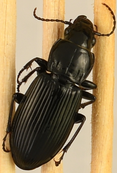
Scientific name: Pterostichus melanarius melanarius
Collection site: Chase Lake National Wildlife Refuge NEON (WOOD), plot WOOD_028